Bosnian Crusade

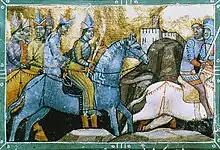
Hungarians fleeing Mongol invaders

Then, in 1241, the Mongol invasion of Europe saved Bosnia. The Mongols under Batu Khan, having subdued and devastated Kievan Rus', invaded Hungary. The Hungarian troops were forced to withdraw from Bosnia and face their own invaders. Much of their army was wiped out in the Battle of Mohi. Coloman, the commander of the crusaders, was among those killed. The Mongols plundered Dalmatia, Croatia, Zeta, Serbia and Bulgaria. Their attack proved disastrous for all of the Balkans but Bosnia. The crusaders were annihilated and never returned. Bosnia retook the occupied territories and maintained its level of independence following what turned out to be a Hungarian war of conquest that was sanctioned as a crusade.